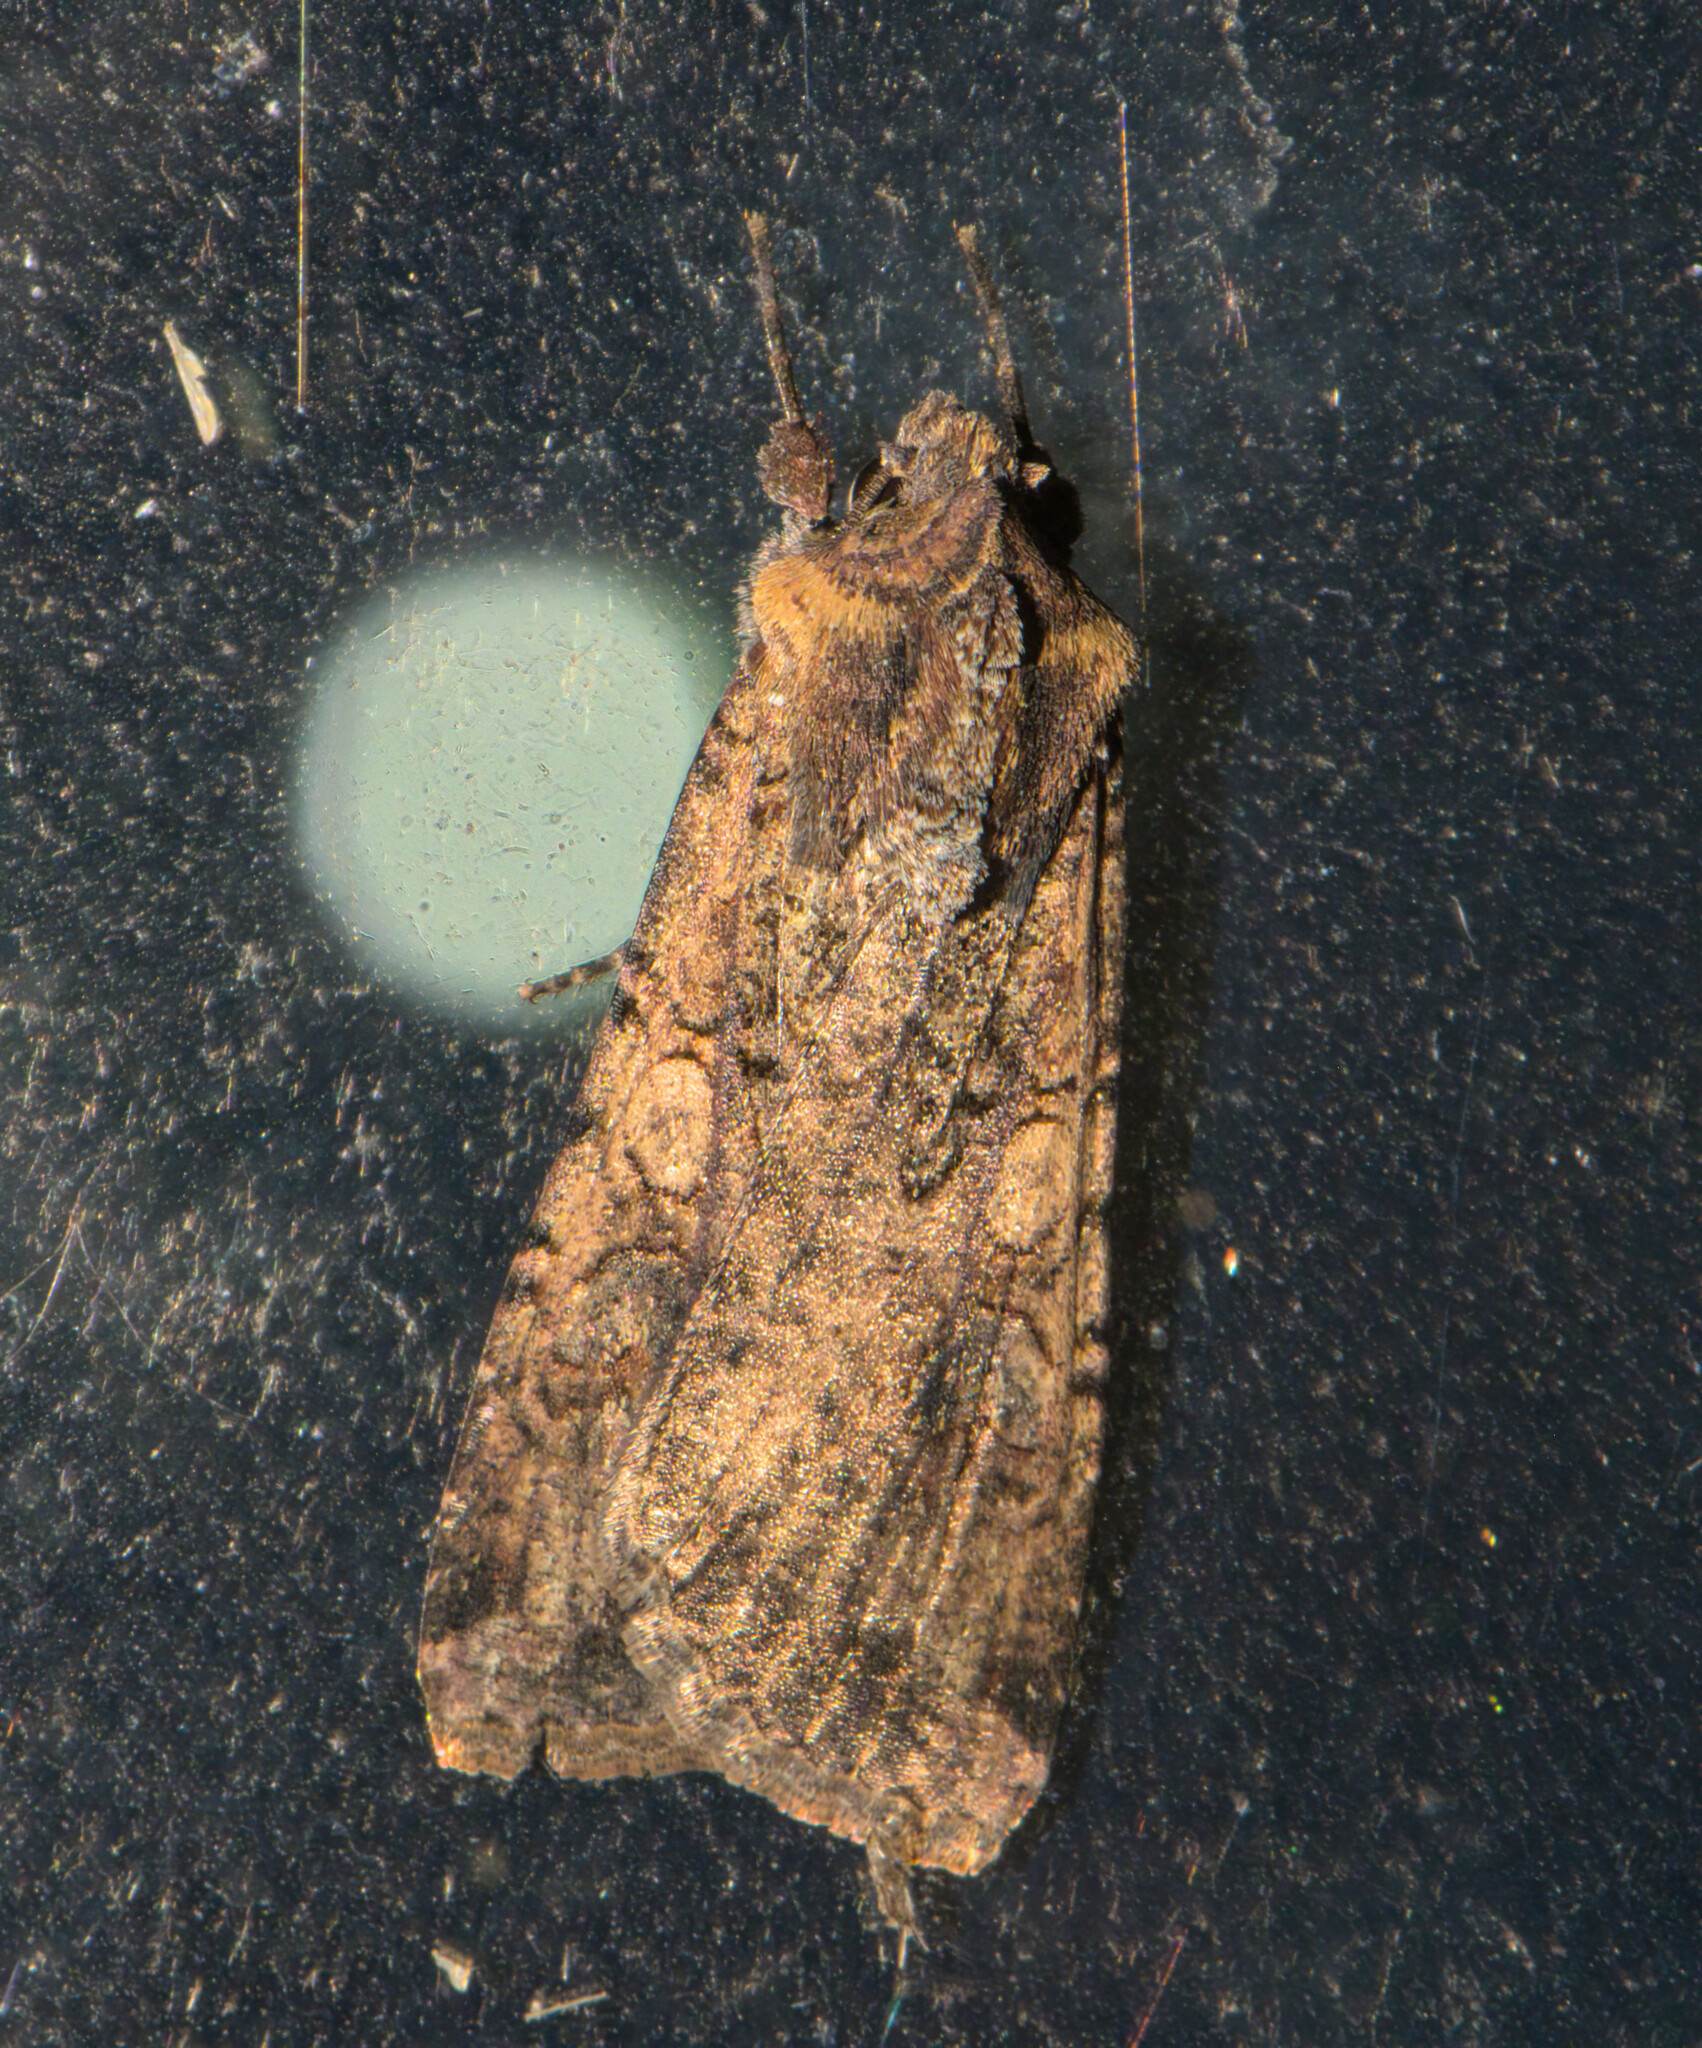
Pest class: cutworms